San Escobar

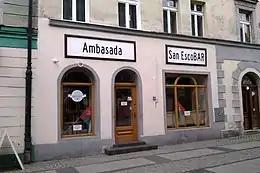
"Ambasada San EscoBAR", a beerhouse opened in August 2017 in Świdnica, Poland

The country gained a significant presence on the Internet and was spontaneously given a fictitious identity on social media, including photographs, maps, and a flag featuring blue, white, and green stripes and a yellow 5-pointed star in a red triangle. The Facebook page was created by Jarek Kubicki, a member of the Razem political party.